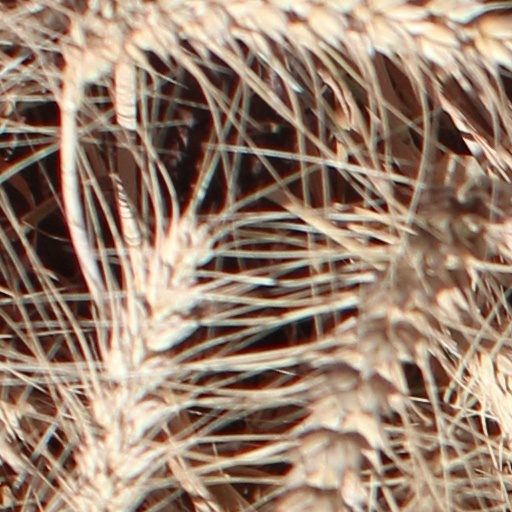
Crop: wheat